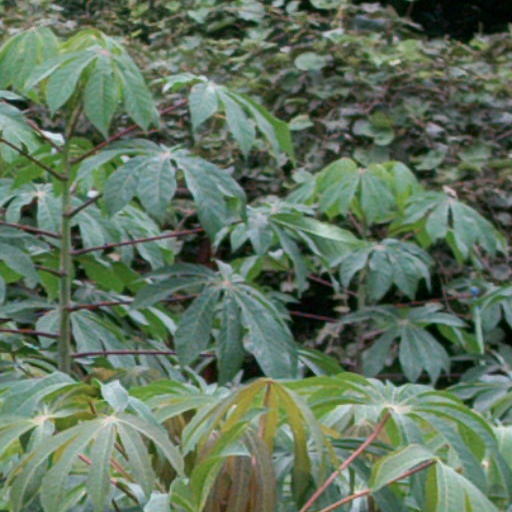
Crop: cassava